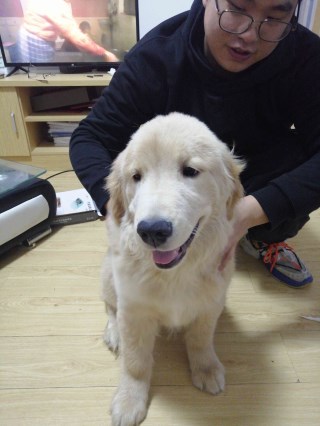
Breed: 5355-n000126-golden_retriever